Nicholson Peninsula

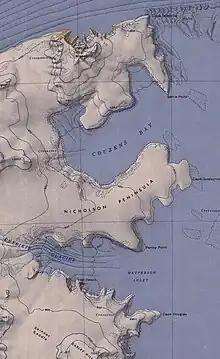
Nicholson Peninsula and surroundings

A small but distinctive nunatak, about high, which is the only rock outcrop at the west end of Couzens Bay.